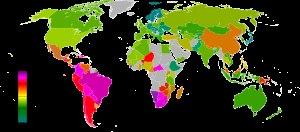
La liste des pays par égalité de revenus est basée sur le coefficient de Gini, selon les informations sur le développement humain de l'ONU en 2005. Ce coefficient représente le niveau de distribution des revenus, où le 0 signifie que les revenus sont uniformément répartis alors que le chiffre 1 correspondrait à l'accaparement par une seule personne de toute la richesse nationale.